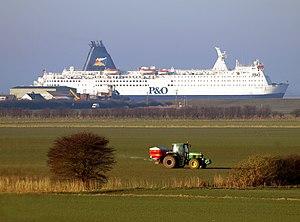
La Peninsular and Oriental Steam Navigation Company, plus connue sous les lettres P&O, est une compagnie de transport maritime, de croisière et de logistique britannique fondée à Londres en 1837 par deux hommes d'affaires et politiciens britanniques Brodie McGhie Willcox et Arthur Anderson et le capitaine Richard Bourne. Elle a été la plus ancienne compagnie de croisières et une des grandes compagnies maritimes de paquebots depuis sa fondation au XIXᵉ siècle, opérant en particulier en Méditerranée, sur la Route des Indes, de l'Extrême-Orient et de l'Australie. Dominant le transport maritime sur les routes orientales, elle a joué un rôle majeur dans l'émigration européenne en Australie au XIXᵉ siècle et XXᵉ siècle. Elle a également été une pionnière du marché des croisières dans lequel elle continue d'opérer depuis son absorption au sein du groupe Carnival Group, leader mondial du secteur.